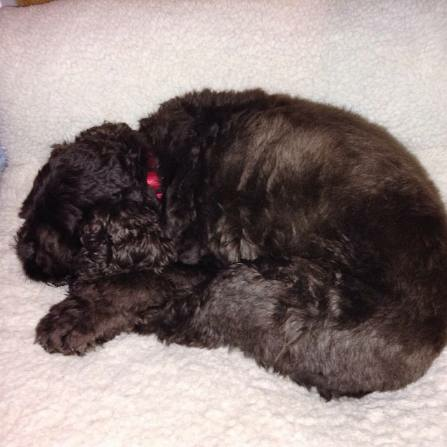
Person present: No